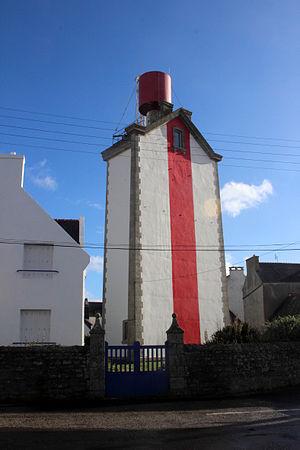
Phare de Croas Malo (Léchiagat)
Treffiagat [tʁefjagat] ou Treffiagat-Léchiagat [tʁefjagat leʃjagat] est une commune du département du Finistère, dans la région Bretagne, en France ; elle est littorale de l'océan Atlantique.